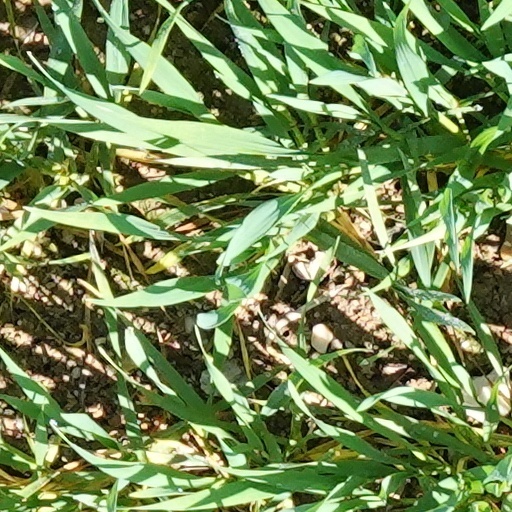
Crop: wheat